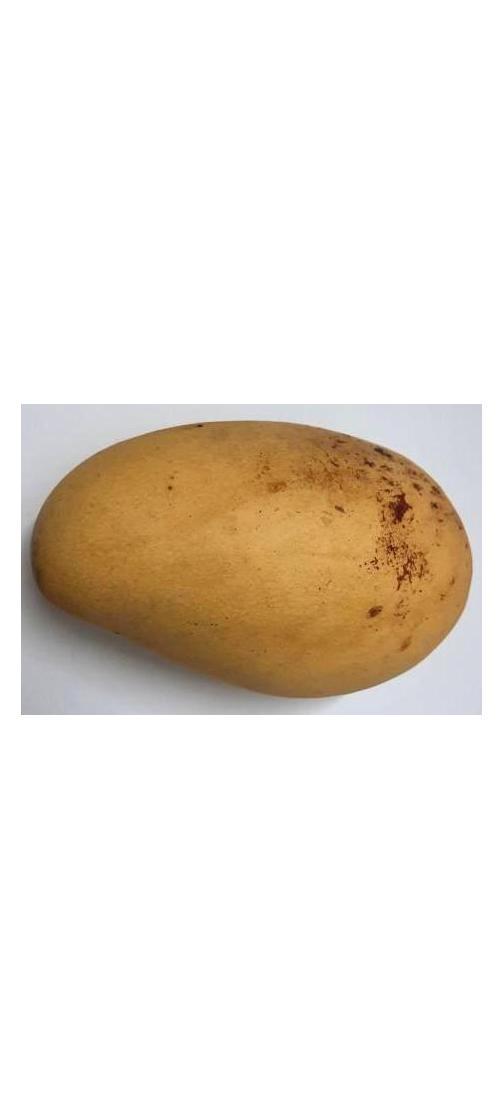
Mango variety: Katimon